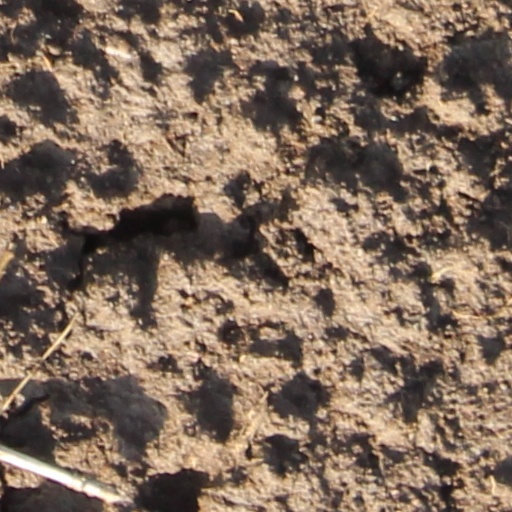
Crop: wheat